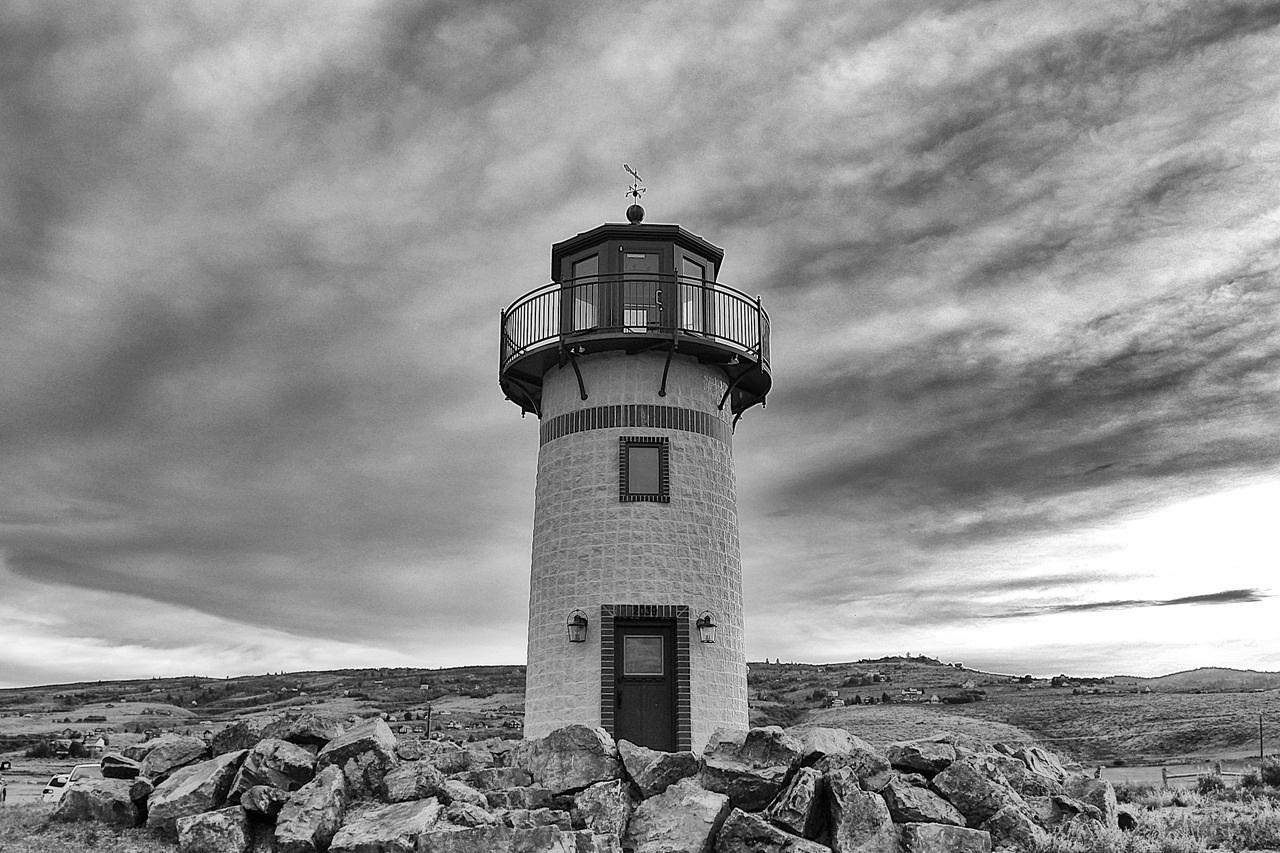
sea, coast, black and white, lighthouse, sky, tower, monochrome, door, rocks, grey, clouds, marine, monochrome photography